Horseradish peroxidase

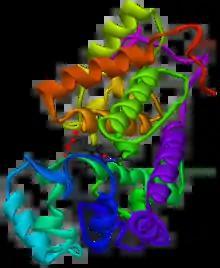
Horseradish peroxidase C1

The enzyme horseradish peroxidase (HRP), found in the roots of horseradish, is used extensively in biochemistry applications. It is a metalloenzyme with many isoforms, of which the most studied type is C. It catalyzes the oxidation of various organic substrates by hydrogen peroxide.